Avoided burden

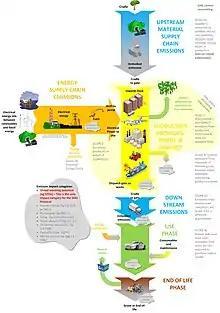
An illustration of life cycle stages. In many cases, building refurbishment is categorized as new life cycle rather than an extension of the use stage (green).

Avoided burden is implemented differently in building refurbishment than in products. In LCA, building refurbishment is often treated as the beginning of a new life cycle as opposed to a continuation of the “use stage” due to the significant environmental impacts incurred by the production of most building products and its exclusion from previous assessments, per EN 15978. Building refurbishment may include repair, such as that of a steel frame, or upgrades, such as that of the facade. In this case, ISO 14044 still applies, resulting in a need for an allocation approach to consider the flow between “previous and new life cycles”. Similar to the end of life recycling approach, virtually all of the environmental impacts from the production phase are assigned to the building's second use. However, unlike the end of life recycling approach, the benefits of using the recycled materials are not considered, only their creation. This curates a more accurate depiction of the value of existing materials in refurbishment projects.